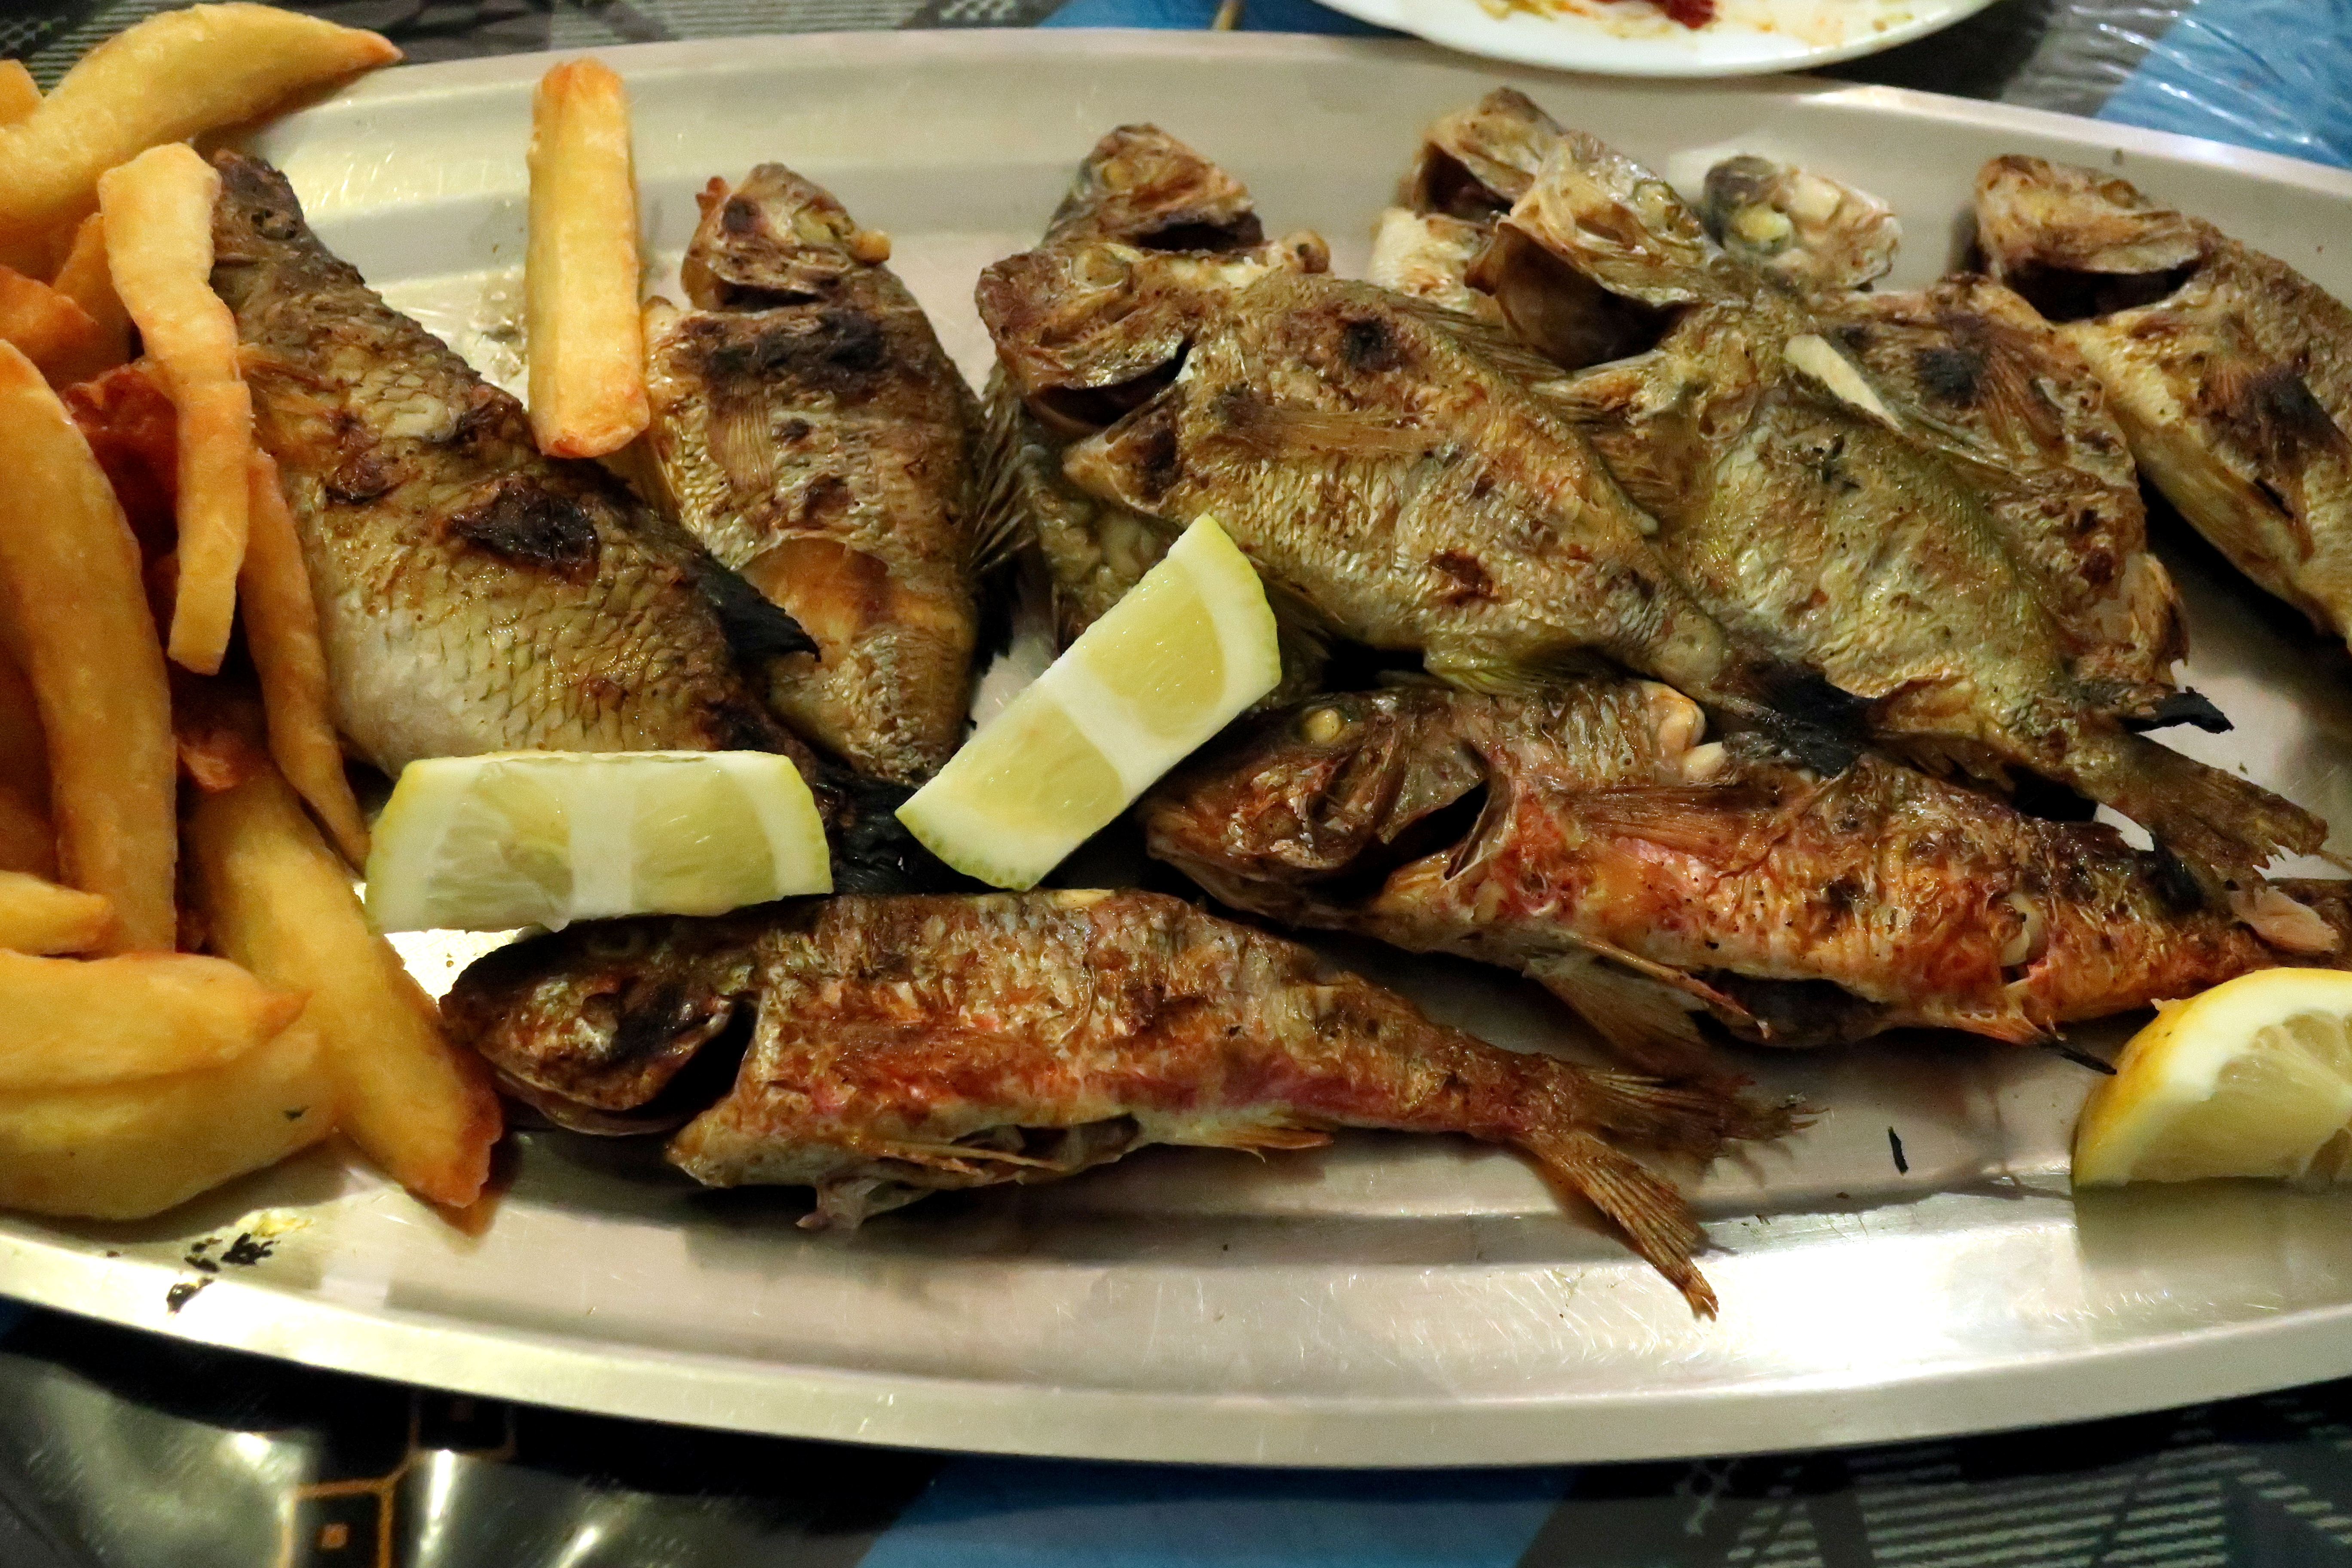
food, dish, cuisine, fish fry, fish, shishamo, Ikan bakar, seafood, Pescado frito, fried fish, smoked fish, ingredient, appetizer, tinapa, roasting, produce, meat, recipe, portuguese food, mediterranean food, cooking, spanish cuisine, tilapia, grillades